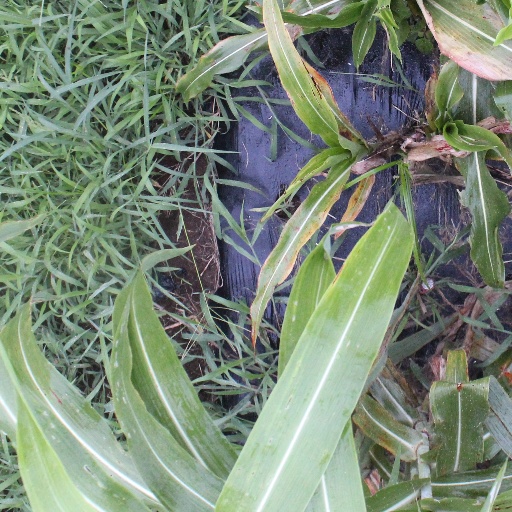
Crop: sorghum